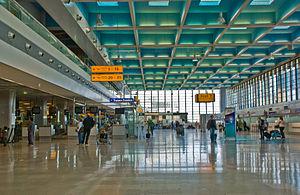
Le hall 1 à l'aéroport de Marseille Provence.
L’aéroport Marseille-Provence, est le principal aéroport de la région de Marseille. Il est situé dans la commune de Marignane;